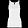
Label: T - shirt / top